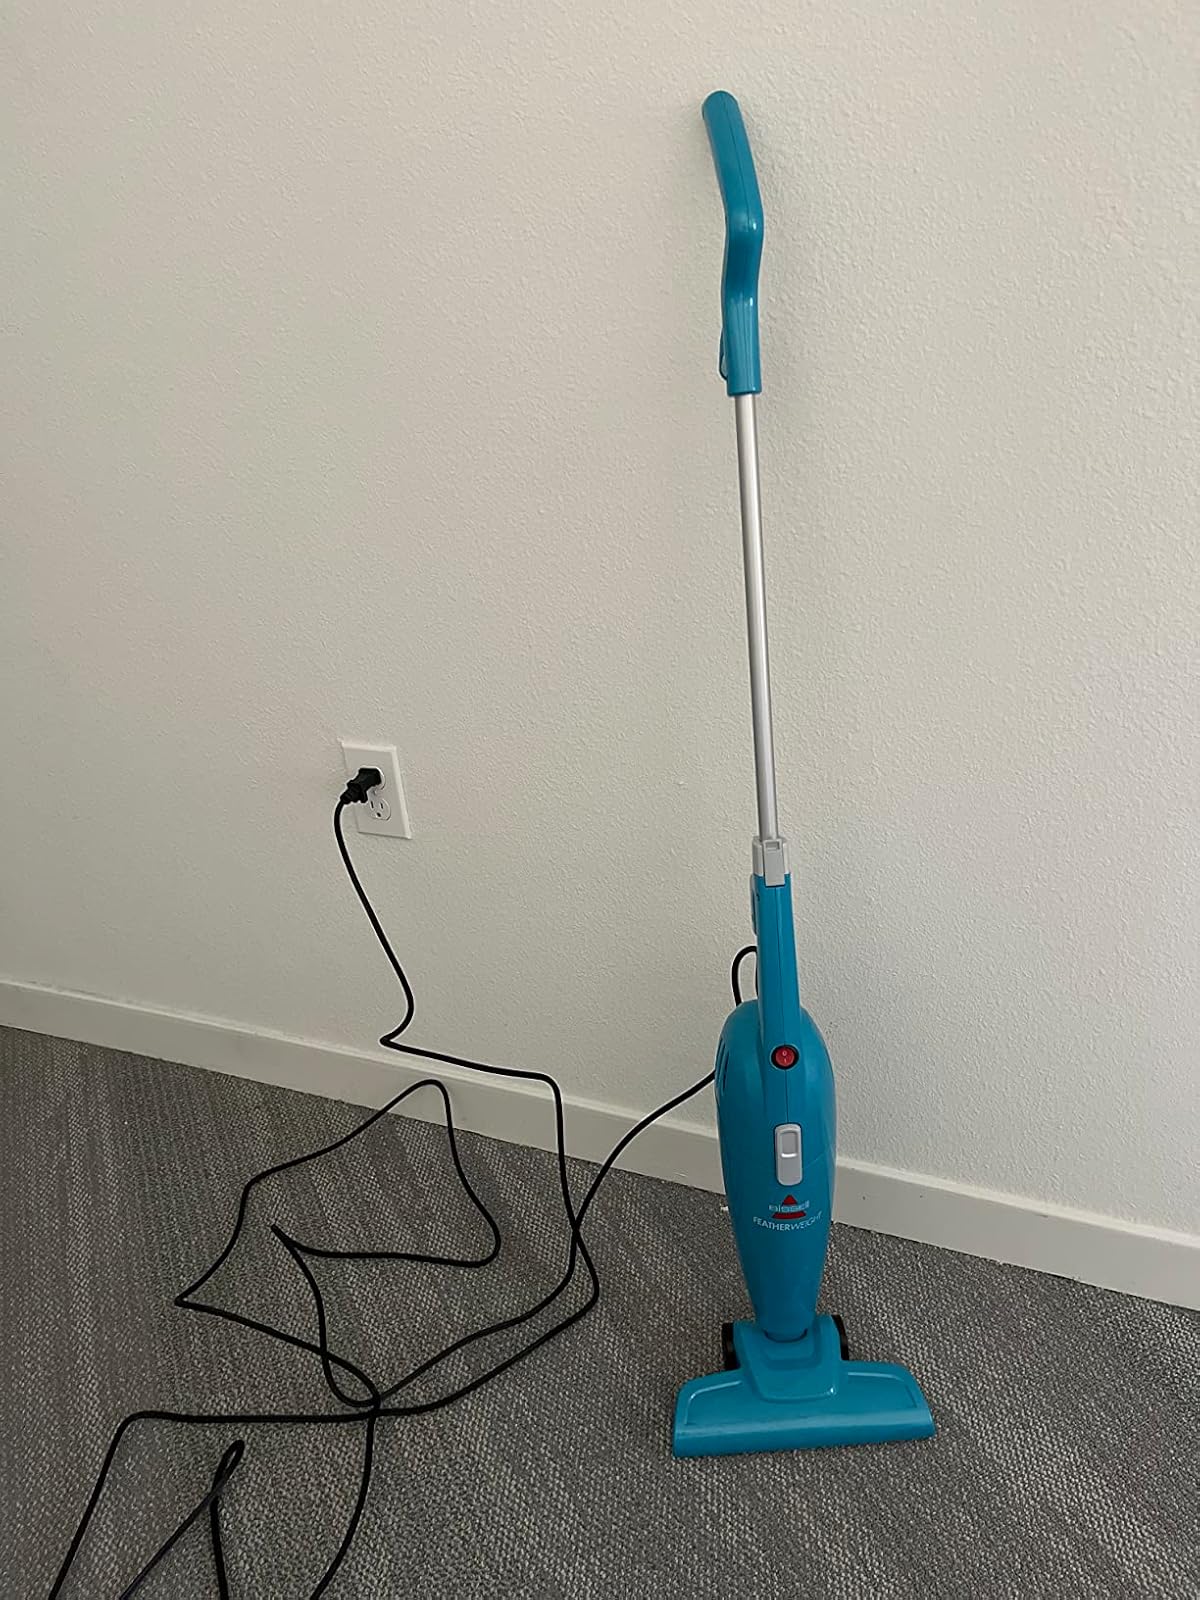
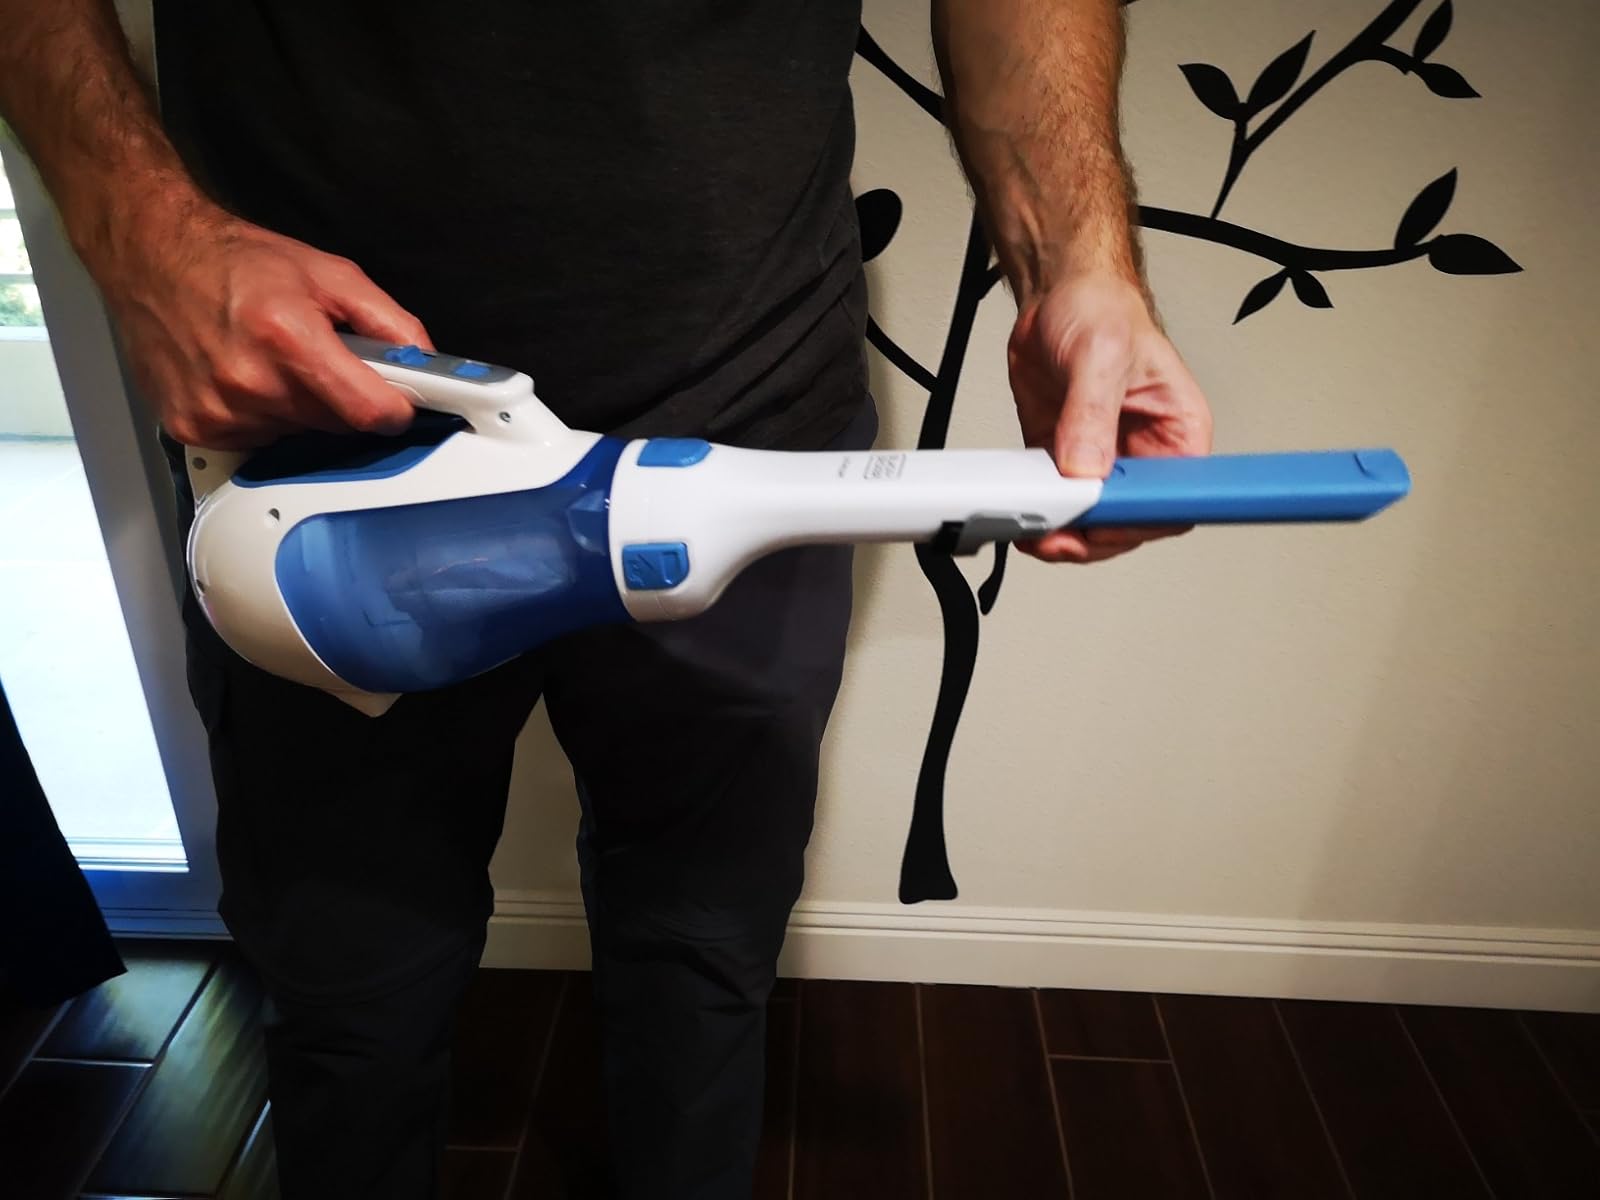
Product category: items_vacuum
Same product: no